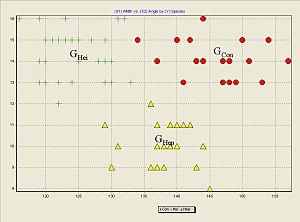
Nuages de points conditionnels dans le plan formé par deux descripteurs -- Fichier FLEA BEETLES
L’analyse factorielle discriminante ou simplement analyse discriminante est une technique statistique qui vise à décrire, expliquer et prédire l’appartenance à des groupes prédéfinis d’un ensemble d’observations à partir d’une série de variables prédictives.